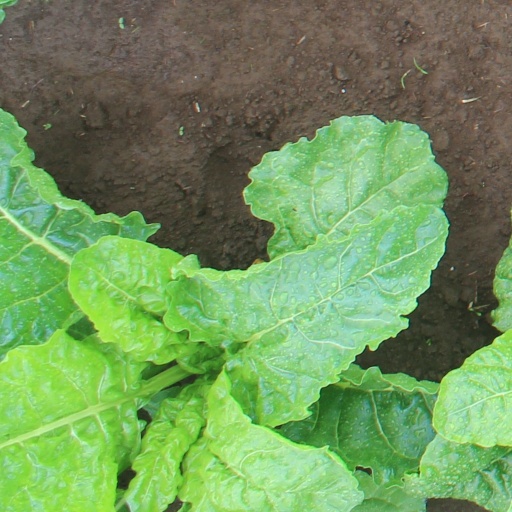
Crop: sugar beet